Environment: real
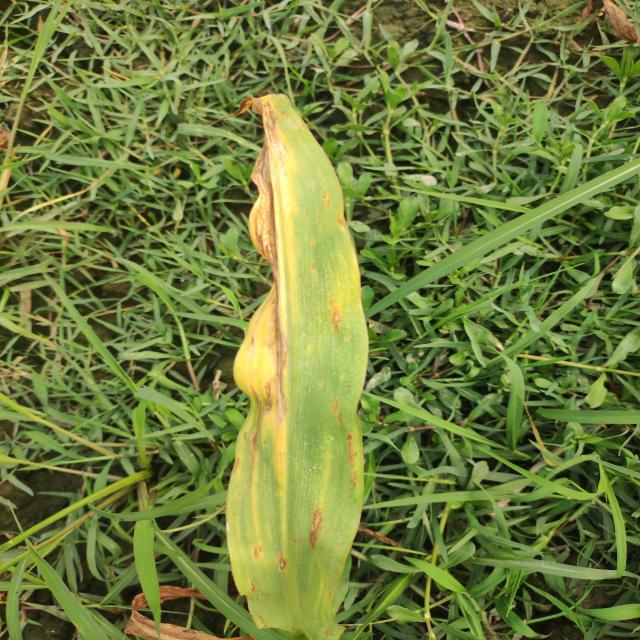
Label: potassium_deficiency